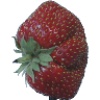
Label: Strawberry Wedge 1